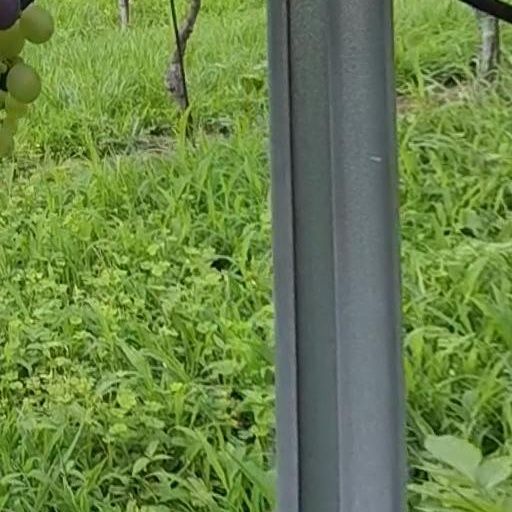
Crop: grape